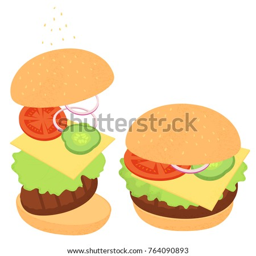
cheeseburger with greens and vegetables .